Amber Dhara

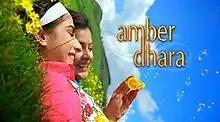

Amber Dhara is an Indian Hindi language television series that aired on Sony Entertainment Television from 24 September 2007 until 24 April 2008, based on the lives of conjoined twins, Amber and Dhara.